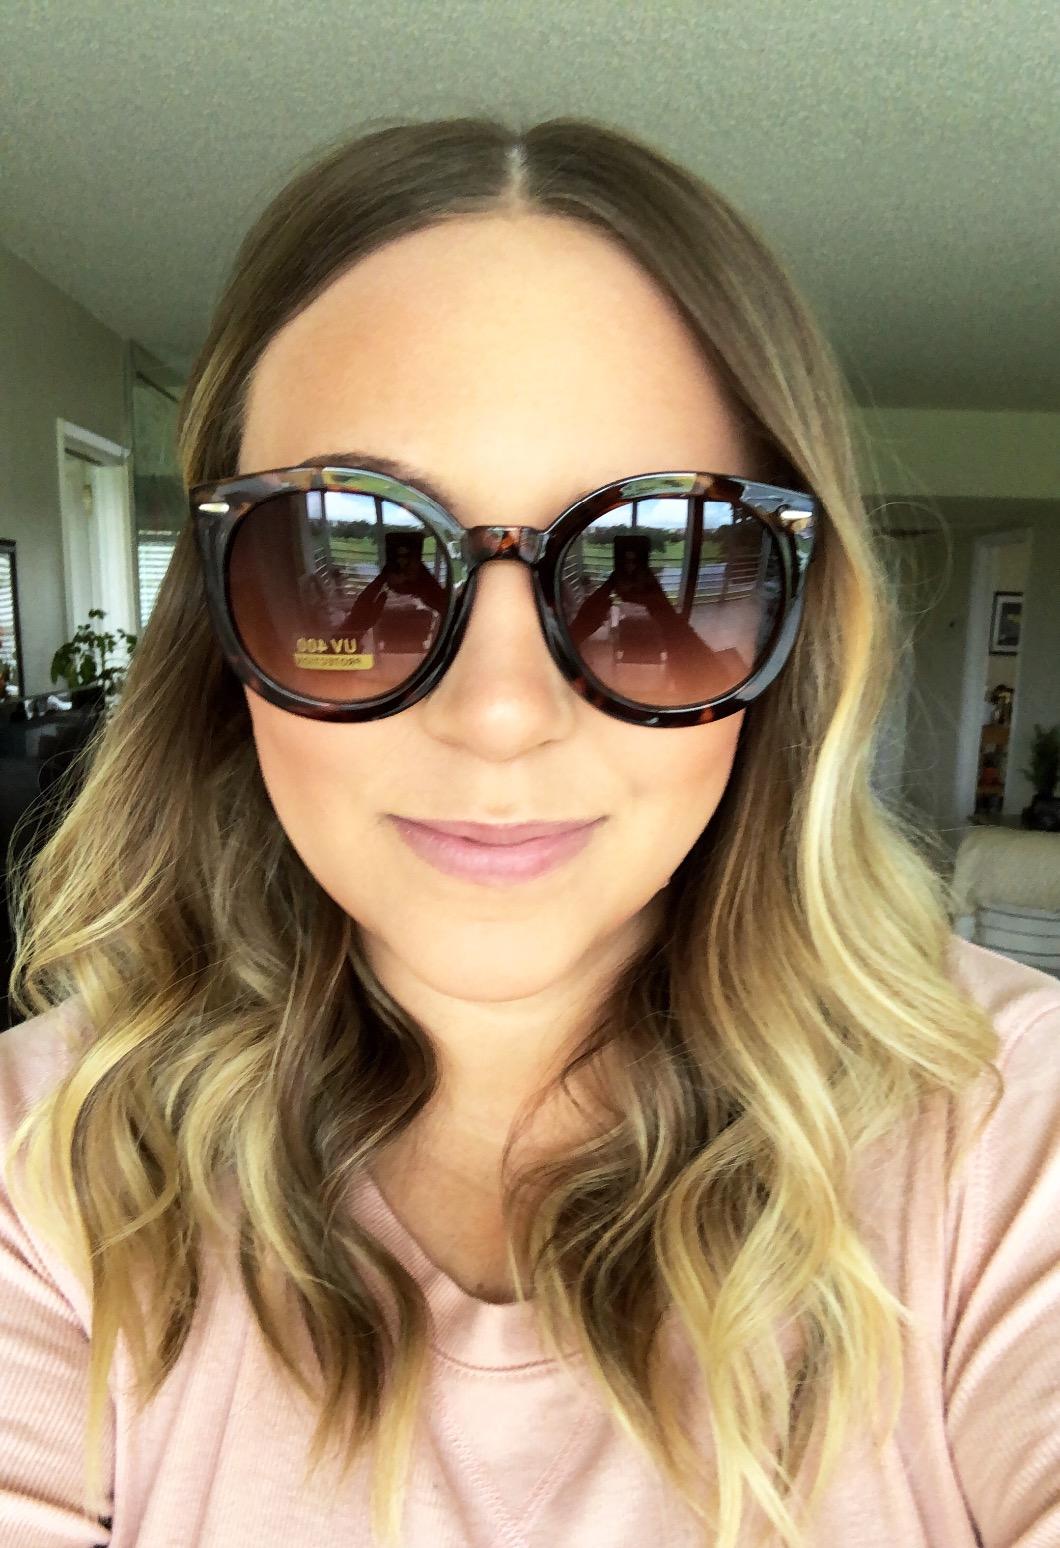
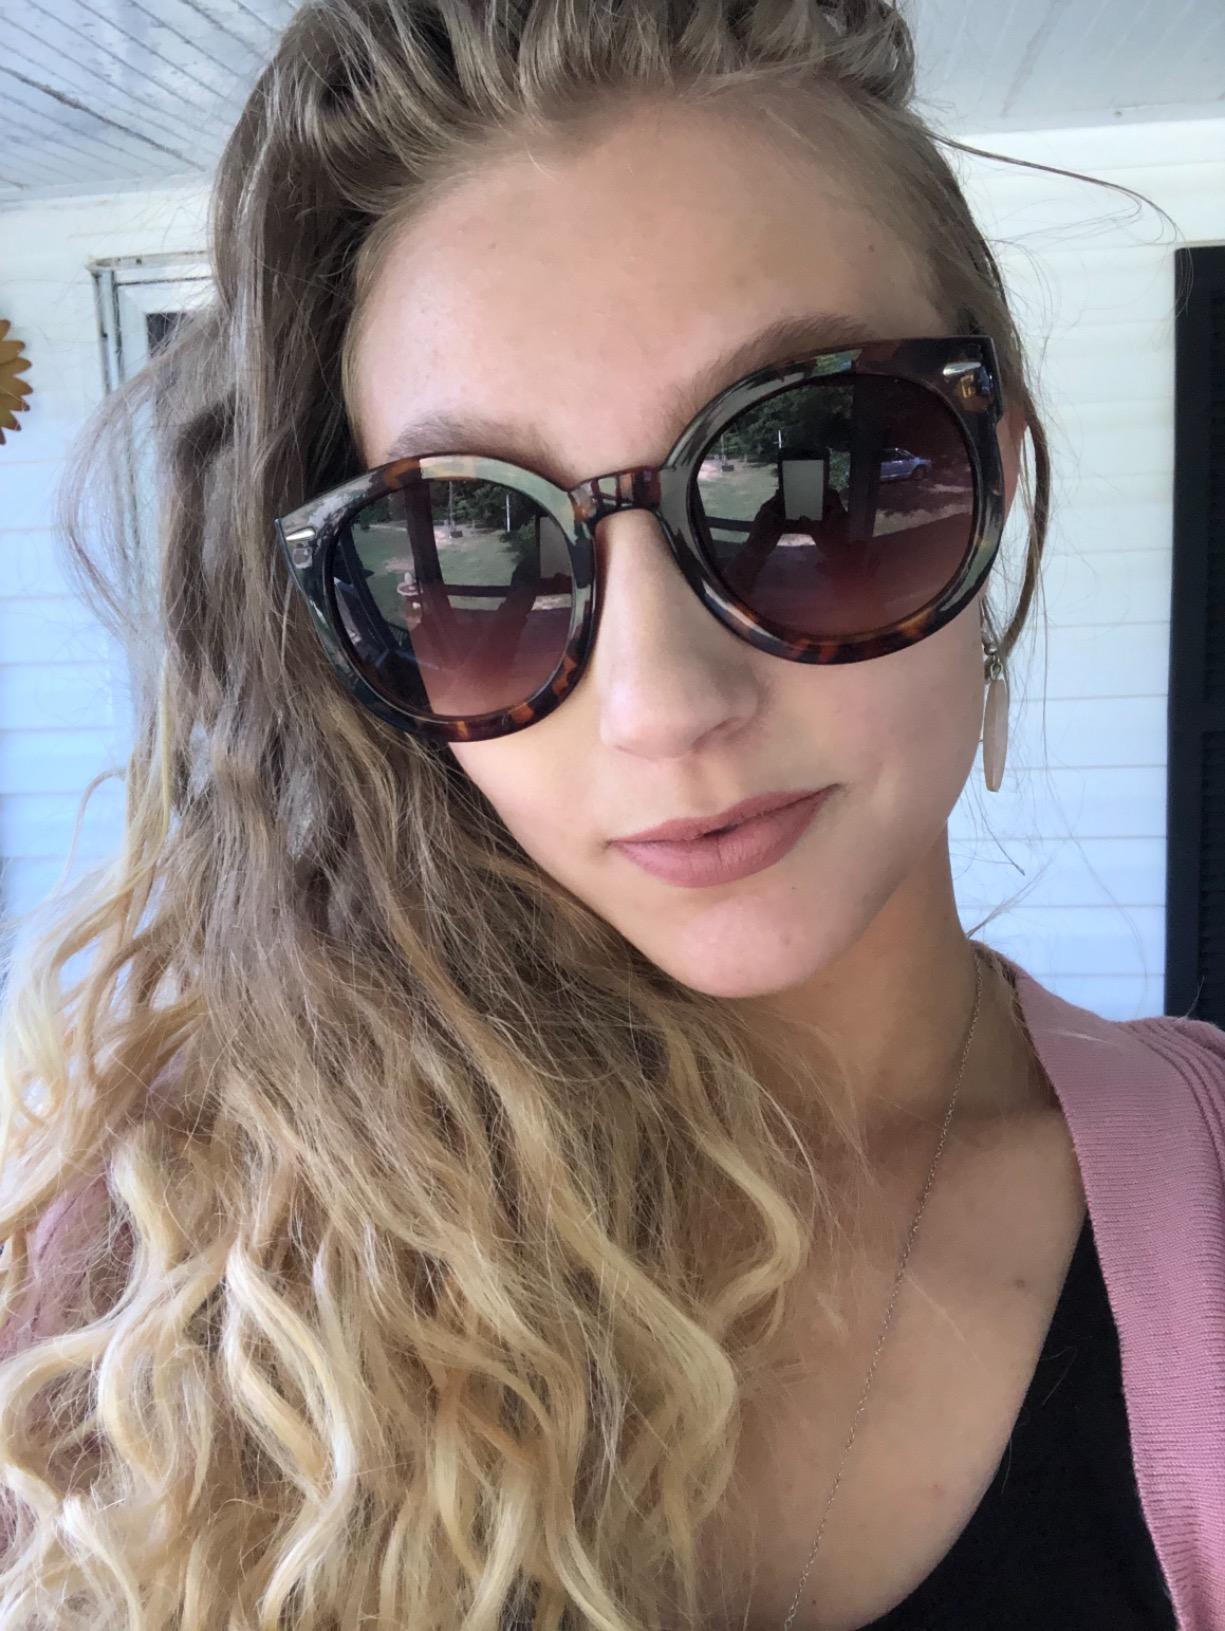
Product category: accessories_sunglasses
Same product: yes